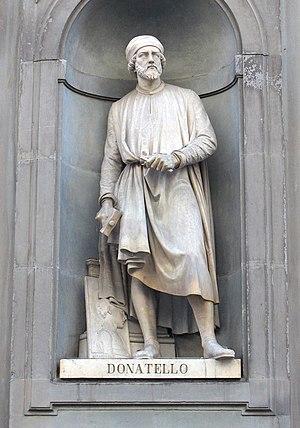
Florence a été fondée pendant l'époque romaine, en 59 av. J.-C., près du fleuve Arno. Elle n'a été qu'une simple bourgade jusqu'au XIIᵉ siècle, début de son essor économique et artistique qui dura jusqu'au XVIᵉ siècle. Florence est également le berceau de la langue italienne moderne, fondée sur l'œuvre de Dante.
Donato di Niccolò di Betto Bardi, dit Donatello, est un sculpteur florentin. Il est, selon Leon Battista Alberti, un des cinq rénovateurs de l'art de son époque avec Masaccio, Brunelleschi, Ghiberti et Luca Della Robbia.
Le piazzale des Offices ou Piazzale degli Uffizi ou encore Piazzale Uffizi, est initialement un cortile dû à l'architecte Giorgio Vasari allongé qui forme une rue bordée des deux longs bâtiments des Offices de Florence, réunis du côté de l'Arno par un porche à colonnes doriques. Cet espace compris devant la loggiato en architraves à voûtes est délimitée par des piliers qui comportent des niches, dans lesquelles sont placées les statues en hommages à un florilège de grands hommes de Florence et de la Toscane.